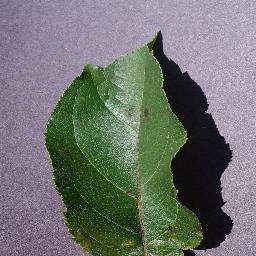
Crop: apple
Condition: scab